Brest Maritime Festival

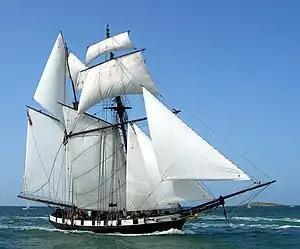
"La Recouvrance"

During this gathering, the launch of "La Recouvrance" took place, a topsail schooner replica of a sloop from the beginning of the 19th century, Recouvrance being one of the districts of Brest.